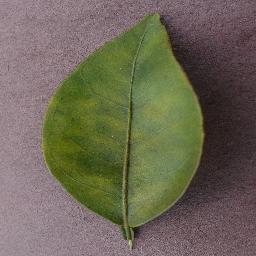
Label: Orange___Haunglongbing_(Citrus_greening)